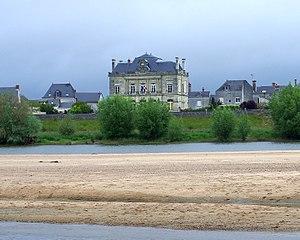
Les Rosiers-sur-Loire (Maine-et-Loire) - la mairie du 19e siècle (1876).
Les Rosiers-sur-Loire est une ancienne commune française située dans le département de Maine-et-Loire, en région Pays de la Loire. La commune s'appelait « Les Rosiers » avant de devenir « Les Rosiers-sur-Loire » en 1993. Le 1ᵉʳ janvier 2018, la commune forme avec Gennes-Val de Loire et Saint-Martin-de-la-Place la commune nouvelle de Gennes-Val-de-Loire et en devient le chef-lieu.